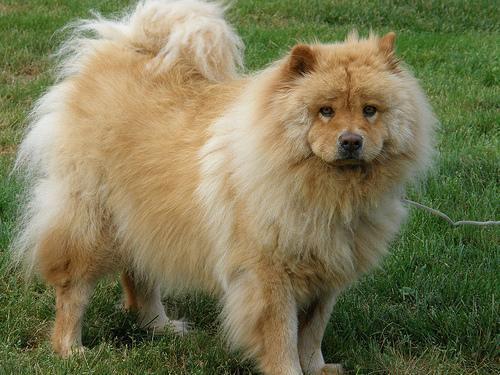
chow